125th Street station (IRT Lenox Avenue Line)

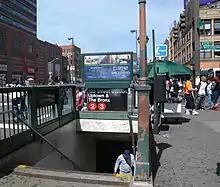
Northbound street stair

In 1918, the Broadway–Seventh Avenue Line opened south of Times Square–42nd Street, and the original line was divided into an H-shaped system. Local trains were sent to South Ferry, while express trains used the new Clark Street Tunnel to Brooklyn.